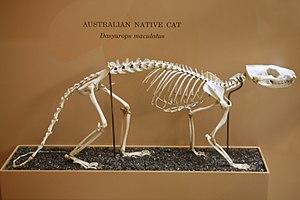
Le chat marsupial à queue tachetée encore appelé dasyure tigre est le plus gros marsupial carnivore de l'Australie.